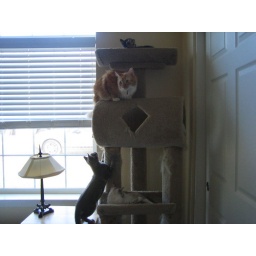
half the cats in the house